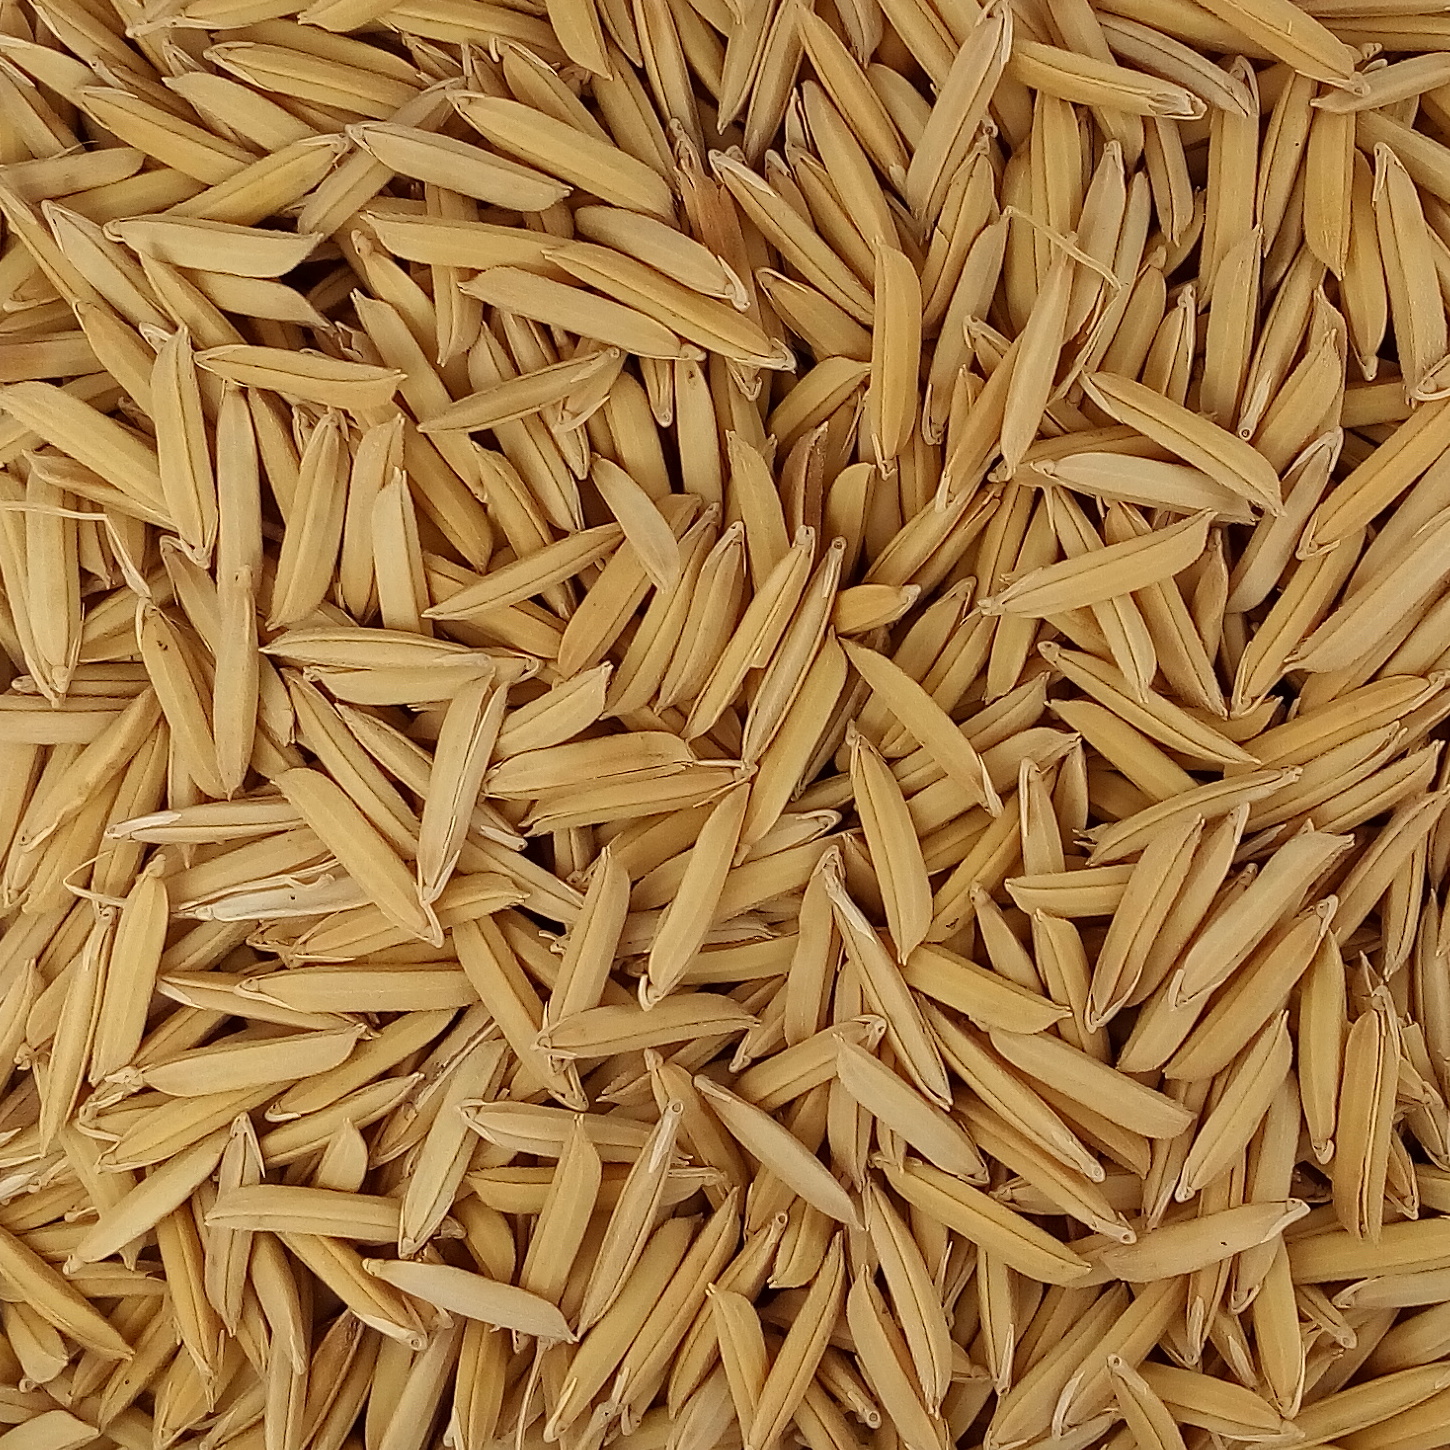
Rice seed variety: 1509